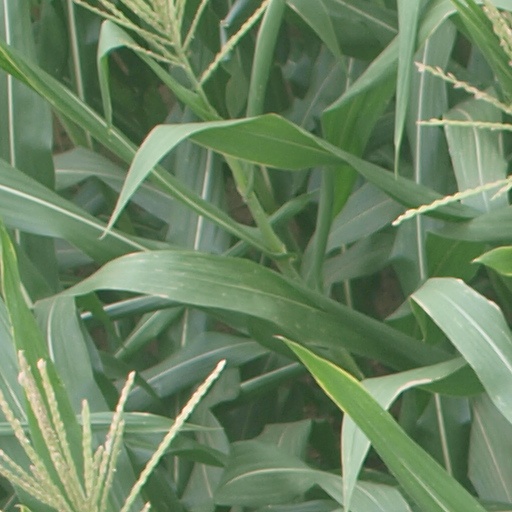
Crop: maize; corn